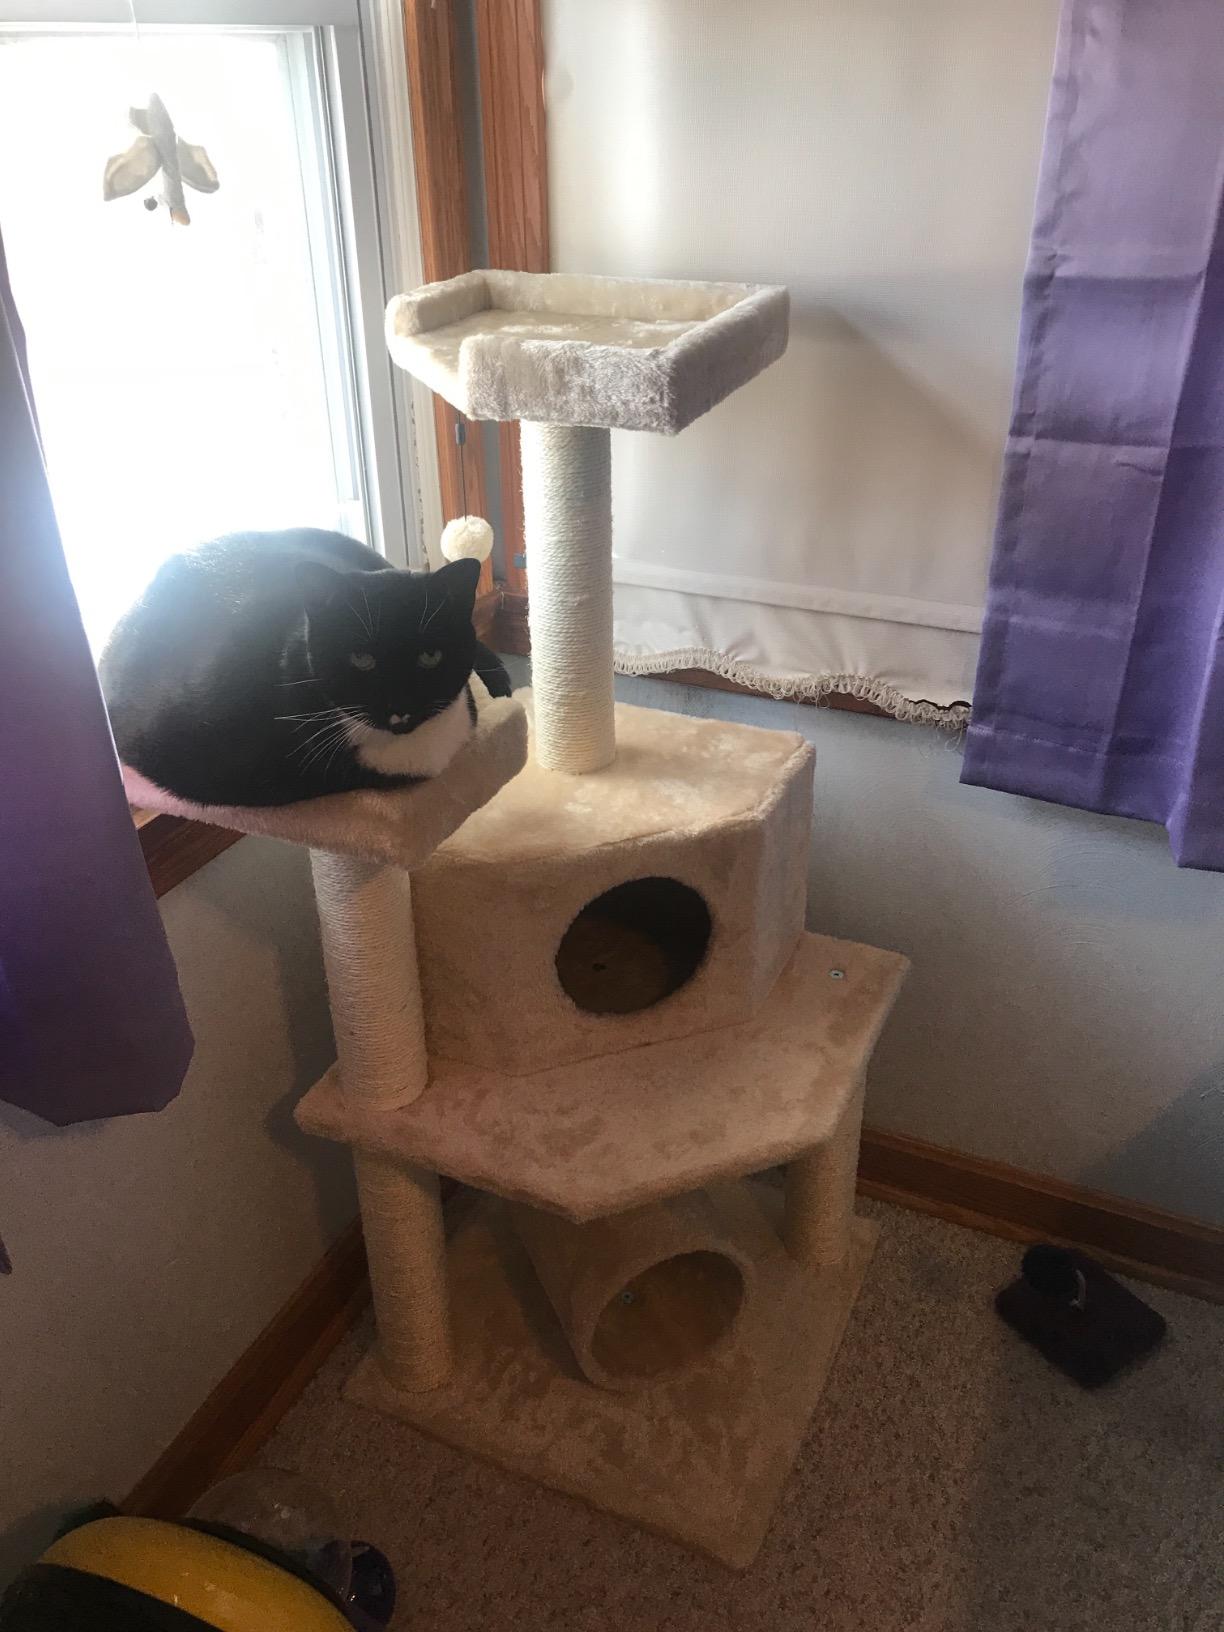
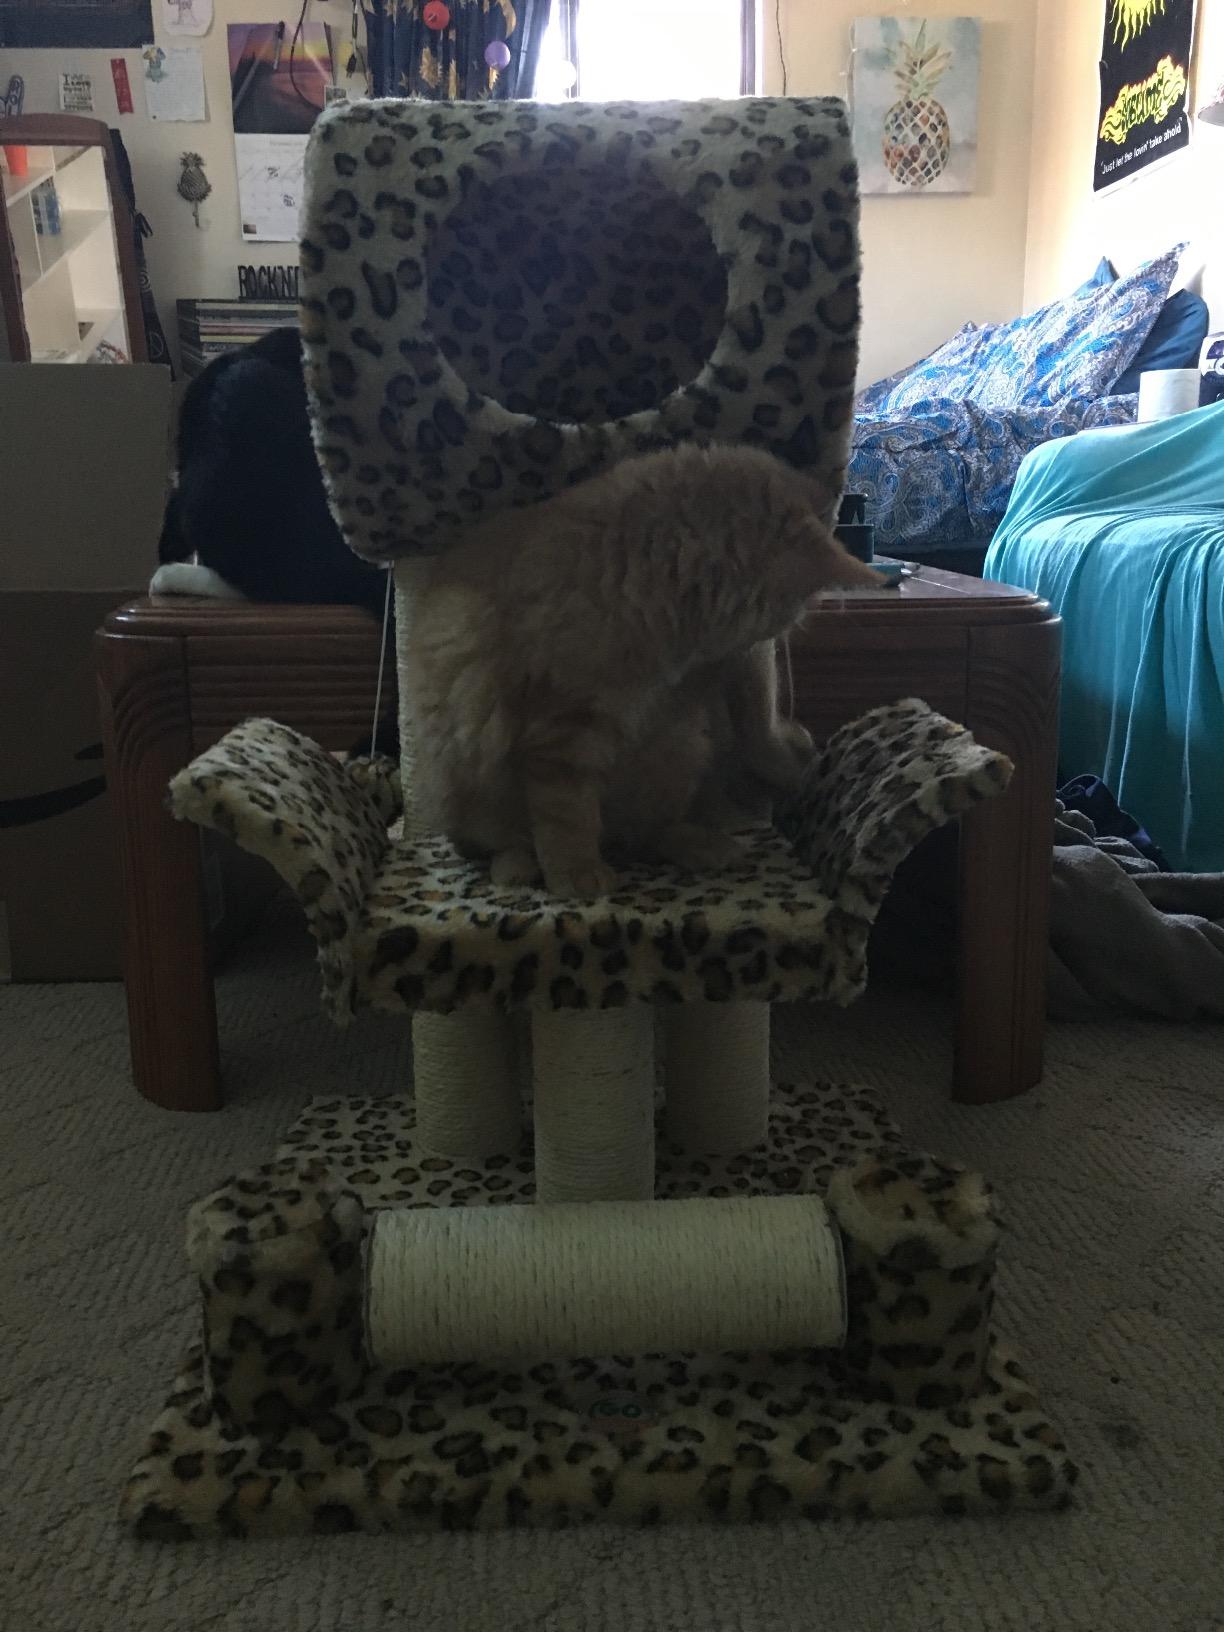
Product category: items_cat tree
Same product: no